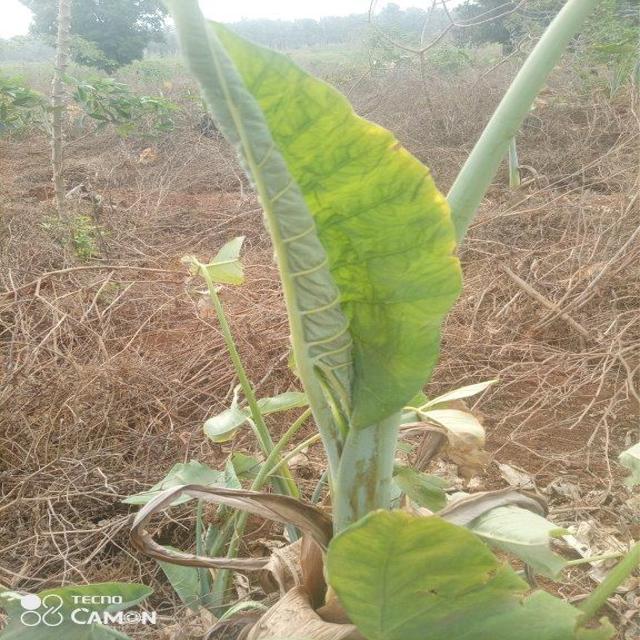
Label: Early_Blight